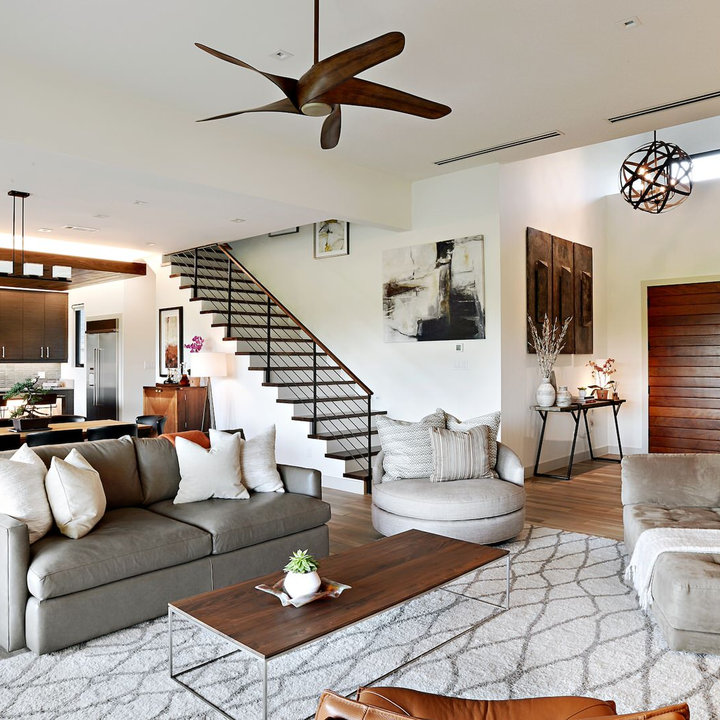
Style: Modern